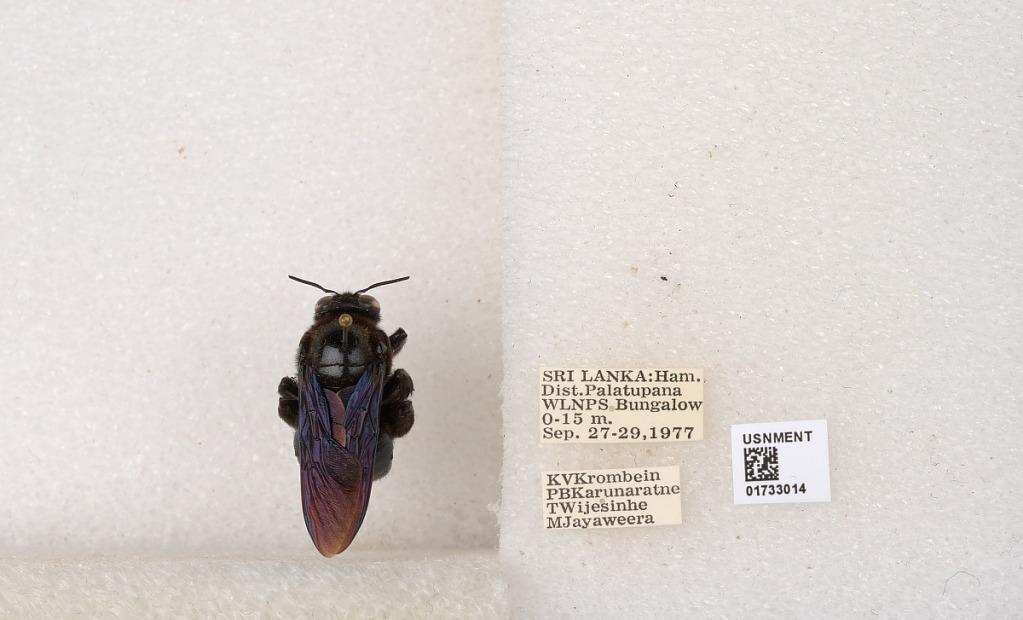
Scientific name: Xylocopa (Ctenoxylocopa) fenestrata (Fabricius)
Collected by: P. Karunaratne, T. Wijesinhe & M. Jayaweera
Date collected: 1977-9-27
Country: Sri Lanka
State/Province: Southern Province
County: Hambantota District
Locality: Palatupana, WLNPS Bungalow